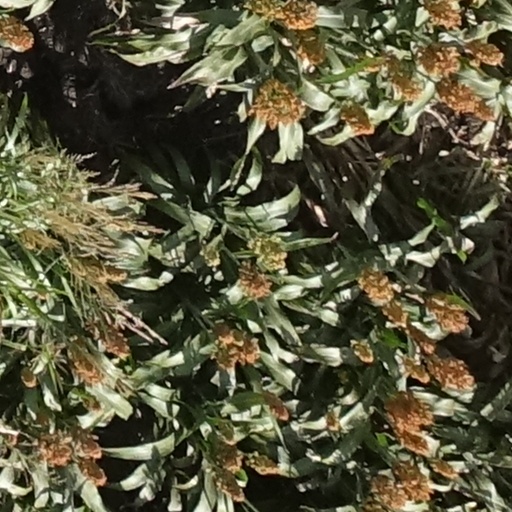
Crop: sorghum